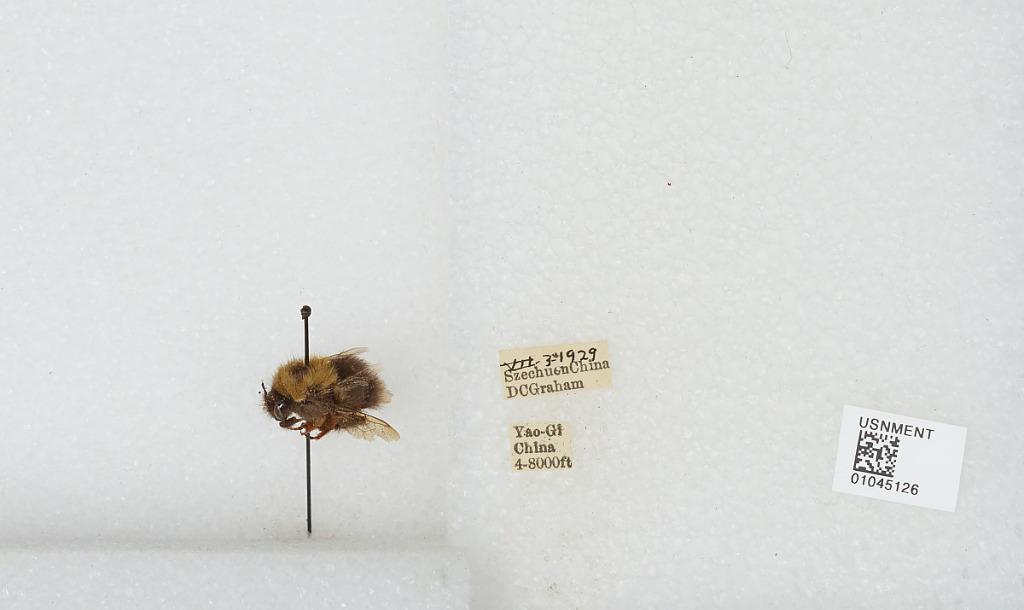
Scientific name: Bombus sp.
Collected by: D. Graham
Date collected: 1929-7-3
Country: China
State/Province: Sichuan
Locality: Yao-Gi